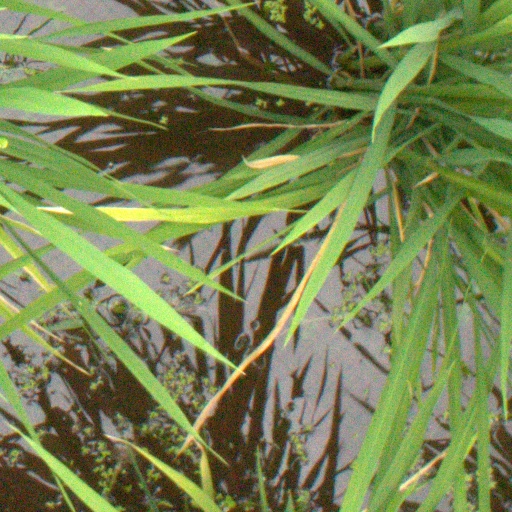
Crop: rice